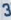
Number: 3